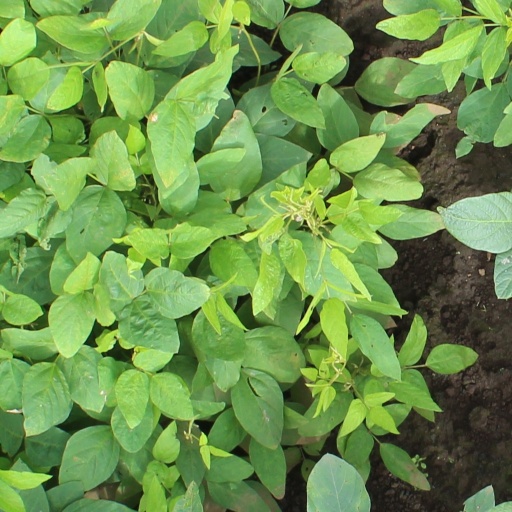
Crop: soybean